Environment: real
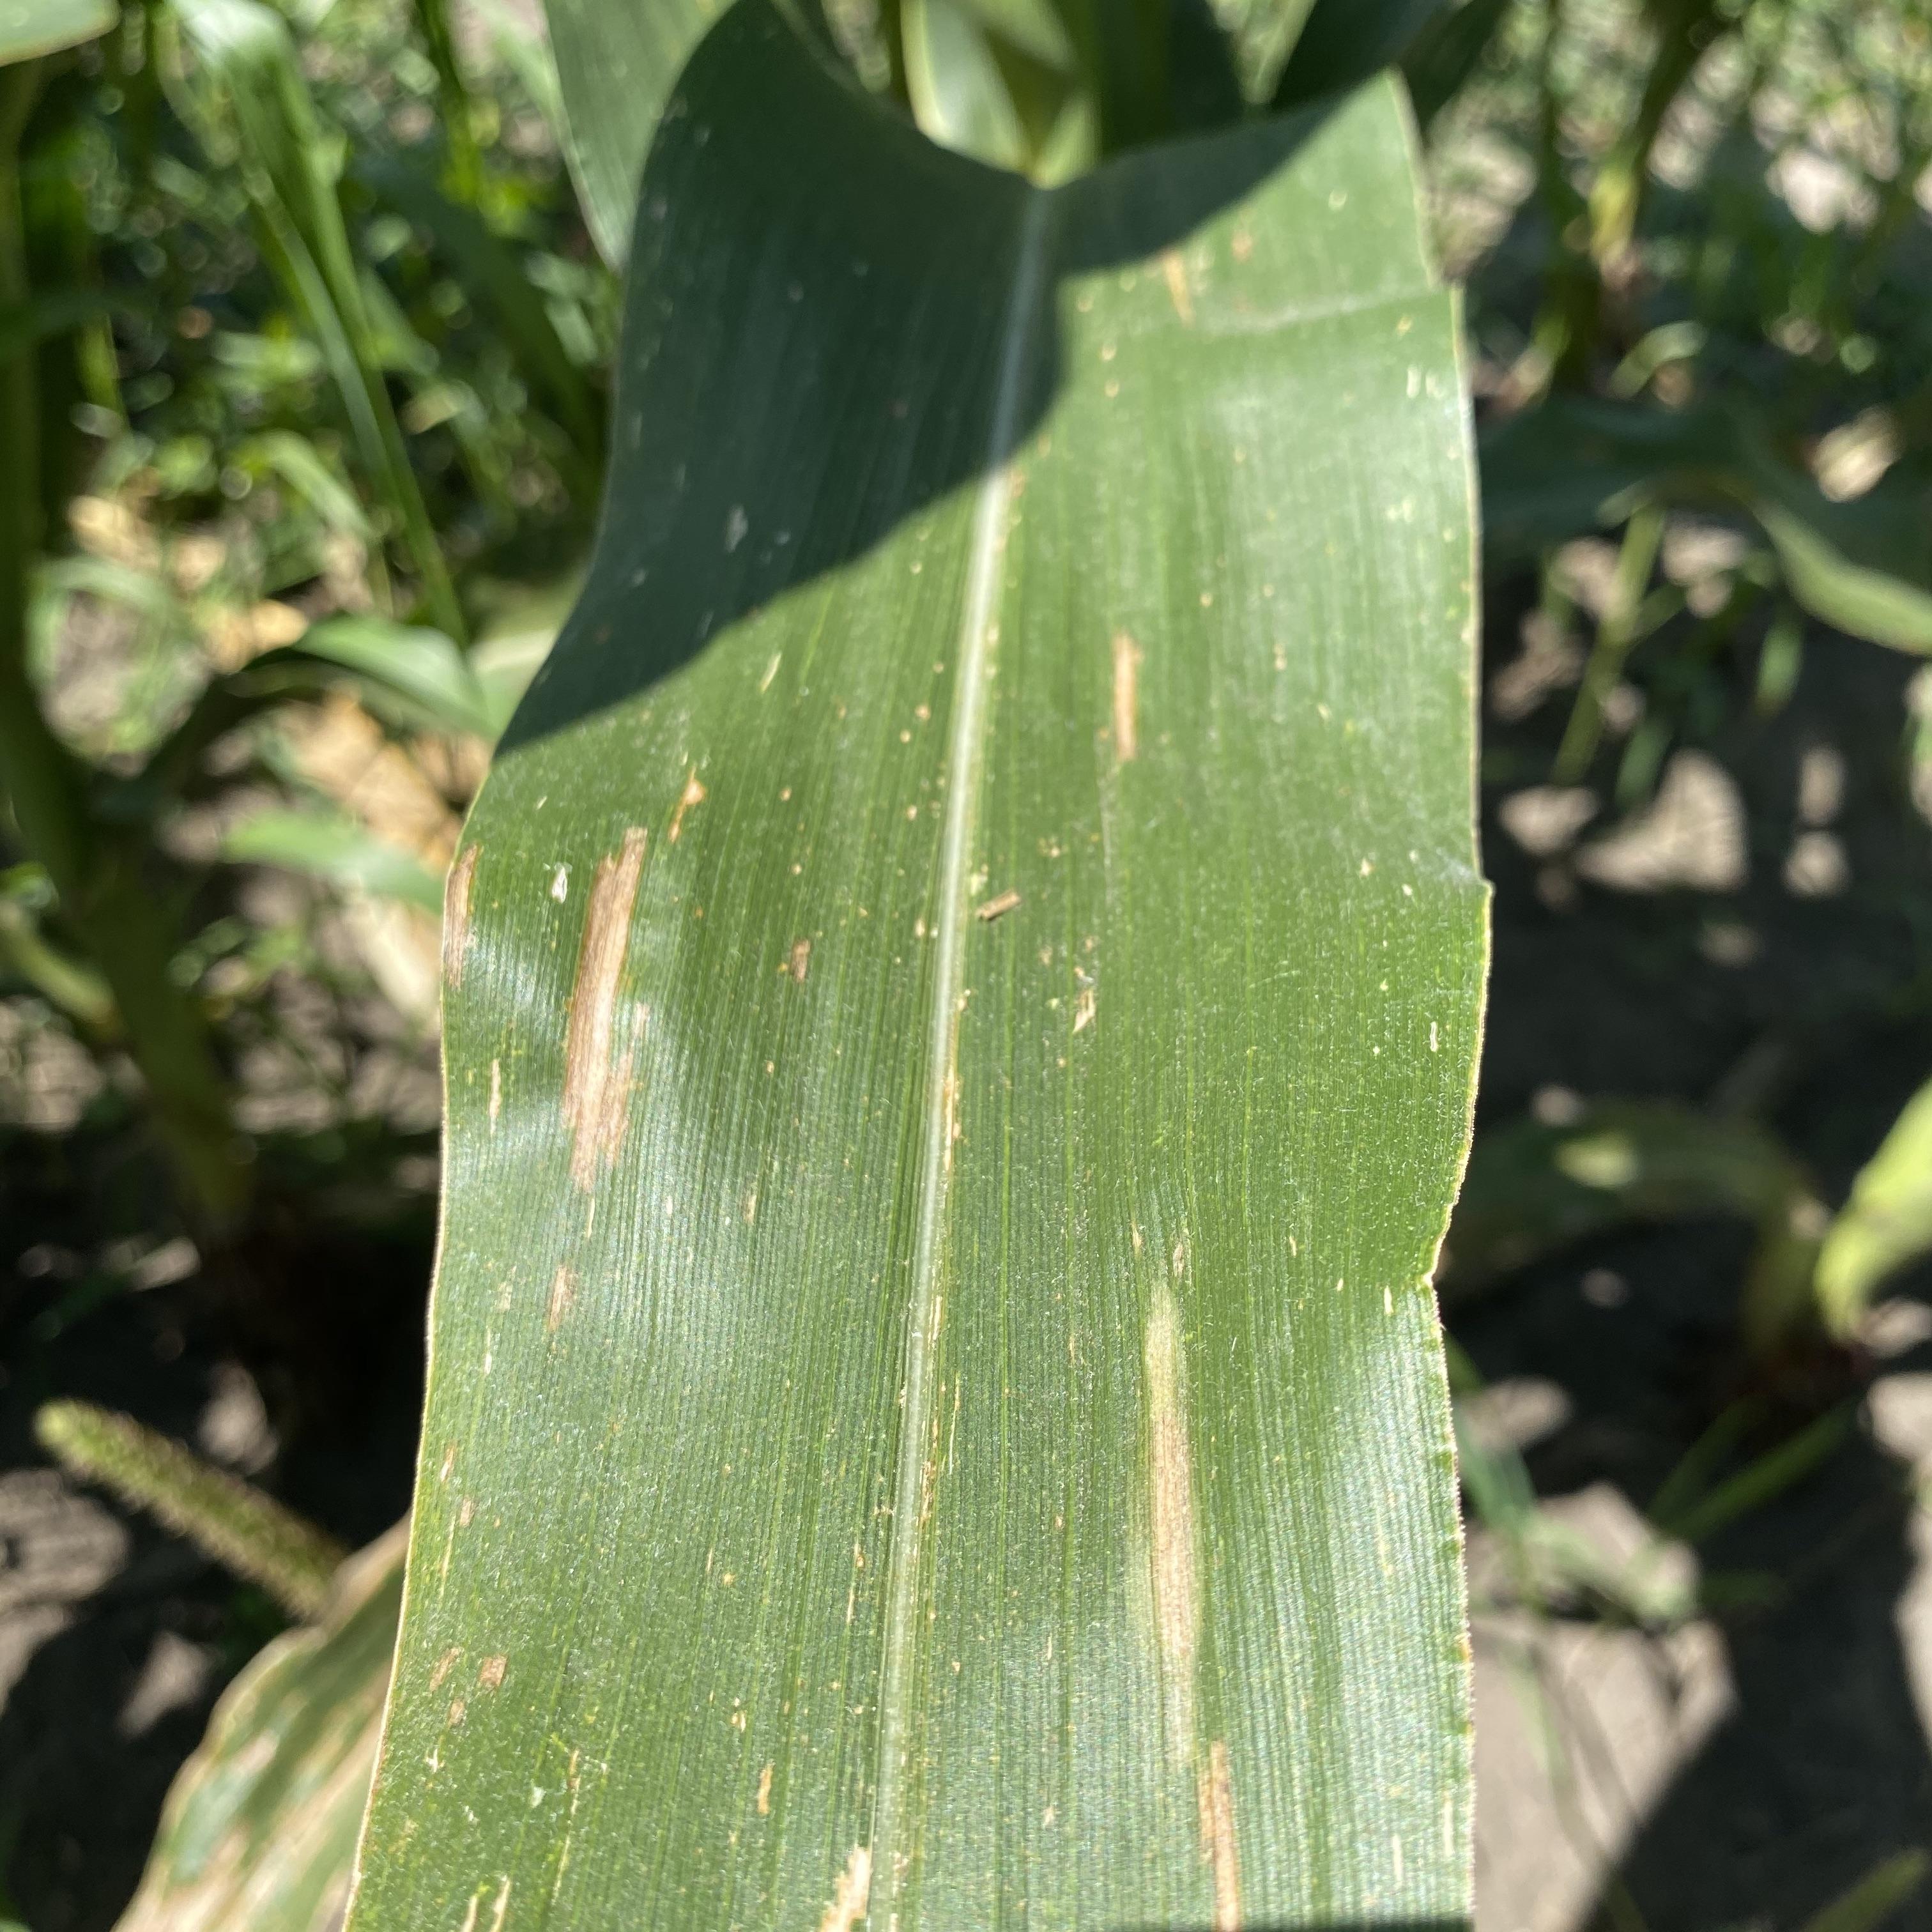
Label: gray_leaf_spot